Tower of St. Olav

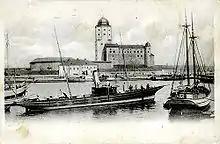
On postcard the beginnings 20th century

From May 1, 1913 through August 6, 1914 Nikolay Suhomlin supervised engineering and civil work on the fortress.